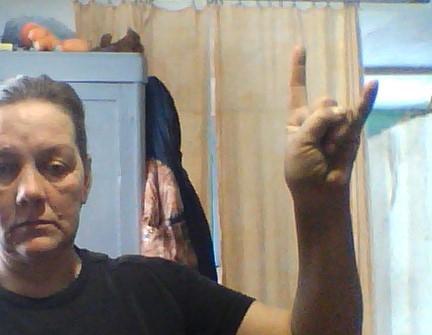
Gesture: rock